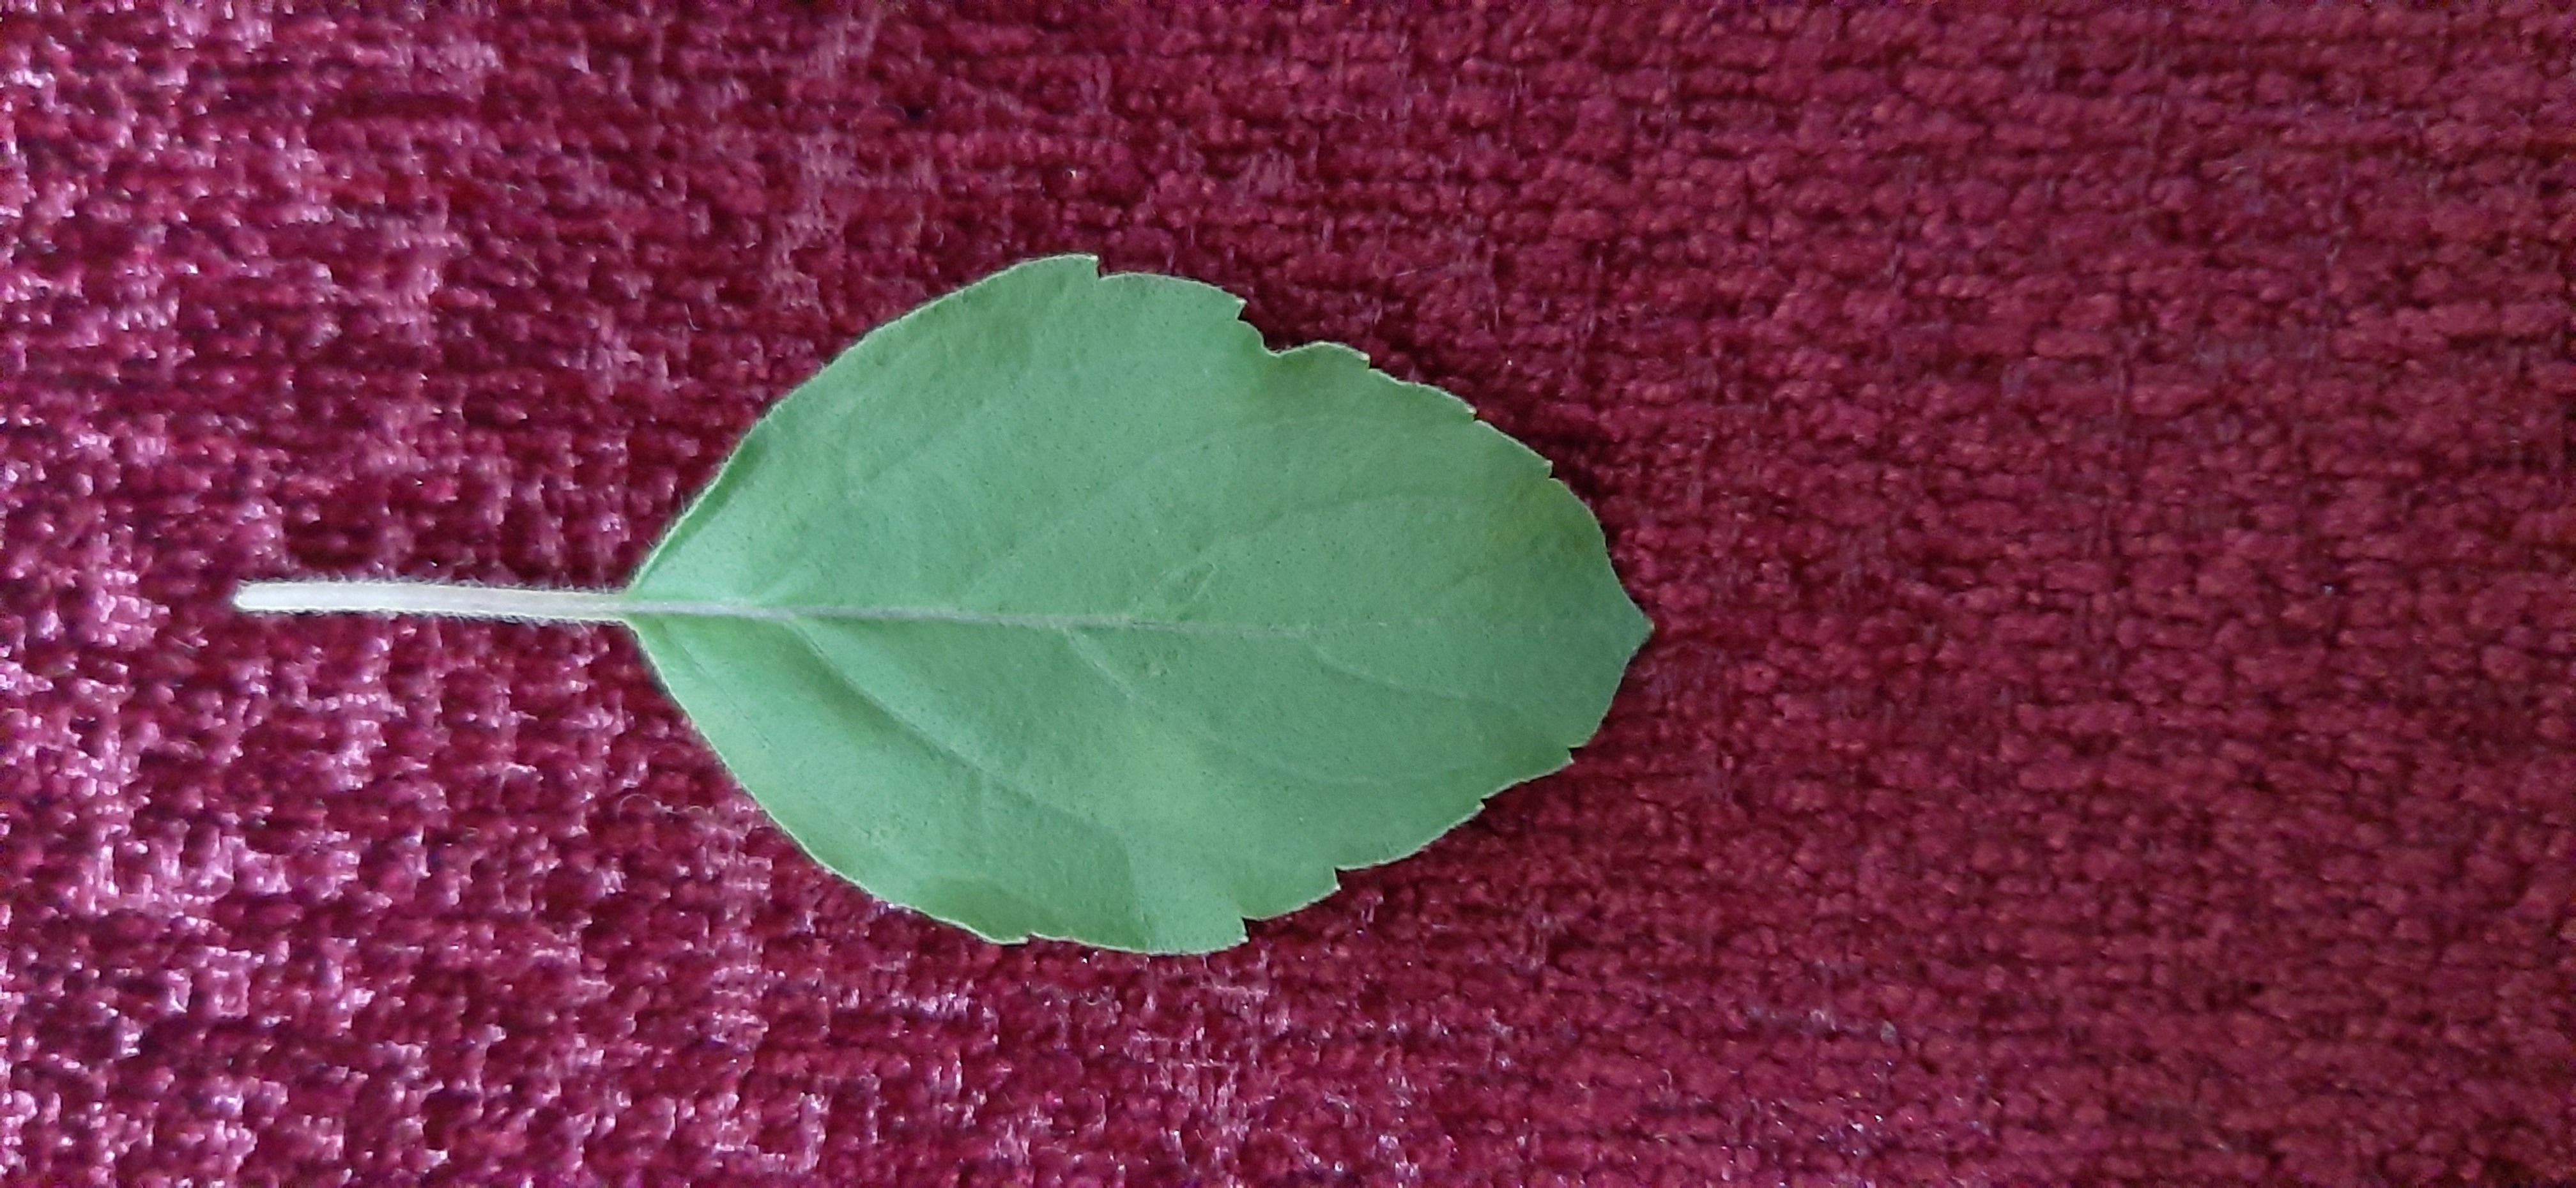
Plant: Tulsi